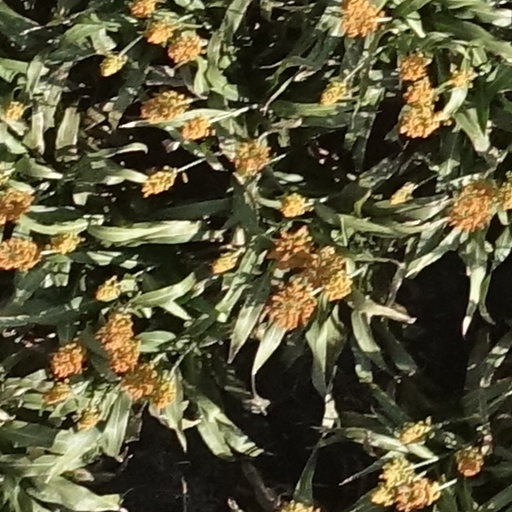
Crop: sorghum